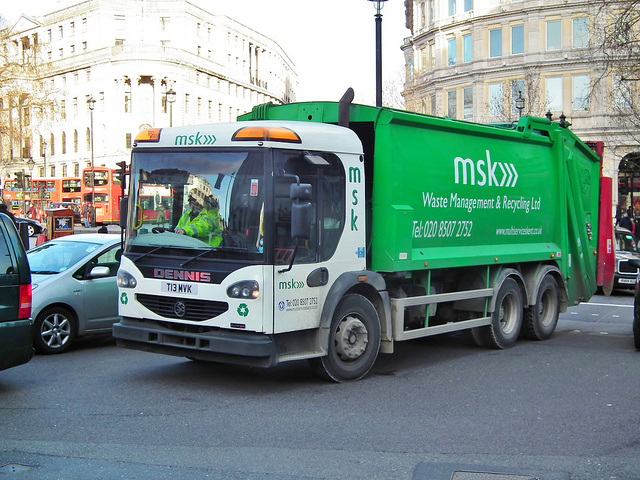
a close up of a garbage truck on a city street

A truck is shown parked in a lot.

A very big green city garbage truck near some cars.

A close up of a garbage truck in a parking lot.

A garbage truck that is driving down the street.